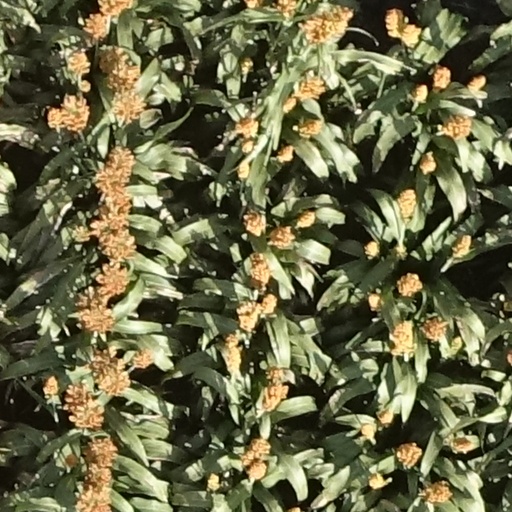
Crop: sorghum